Saint Joseph the Patriarch Parish Church (Aguilar)

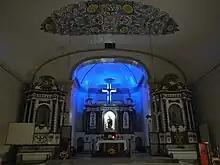
Church altar in 2012

The church reflects the Baroque architectural style. The church was made distinct by a large volute sloping down from the pediment to the second level – giving an impression of a huge triangular pediment with the first level forming as the entablature. Super-positioned columns alternate with depressed three-centered arched door and windows.